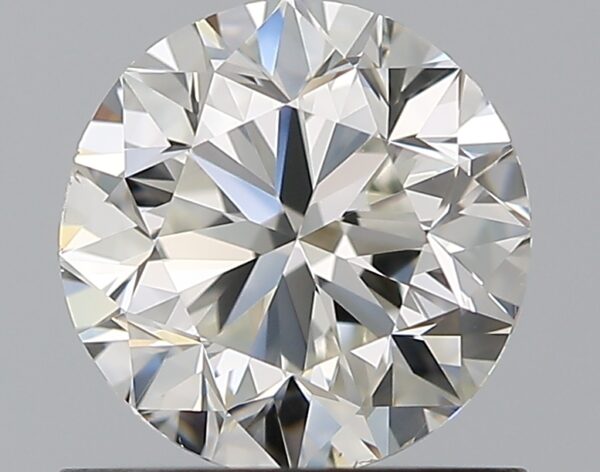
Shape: round
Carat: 0.9
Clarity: SI1
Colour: I
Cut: VG
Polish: EX
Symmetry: GD
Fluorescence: F
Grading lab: GIA
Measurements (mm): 5.96 x 6.07 x 3.87